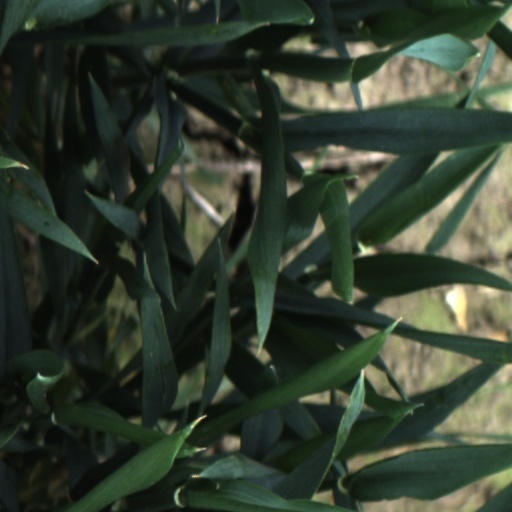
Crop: wheat